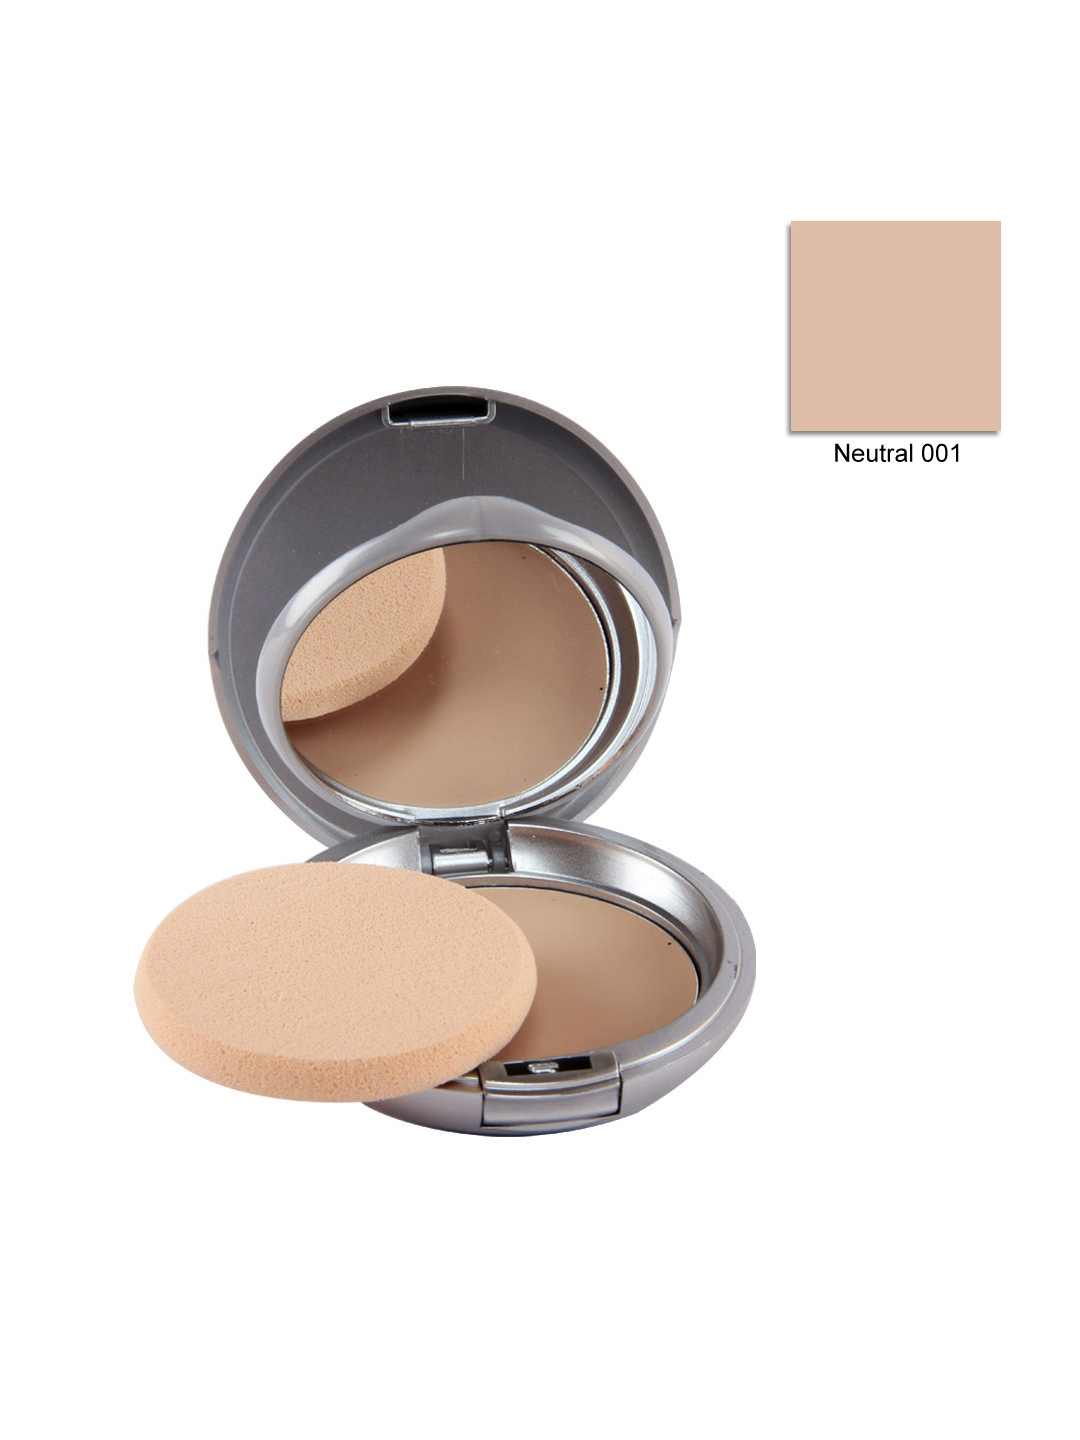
ColorBar Neutral Triple Act Compact 001
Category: Personal Care / Makeup / Compact
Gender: Women
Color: Skin
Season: Spring 2017
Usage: Casual